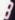
Number: 8